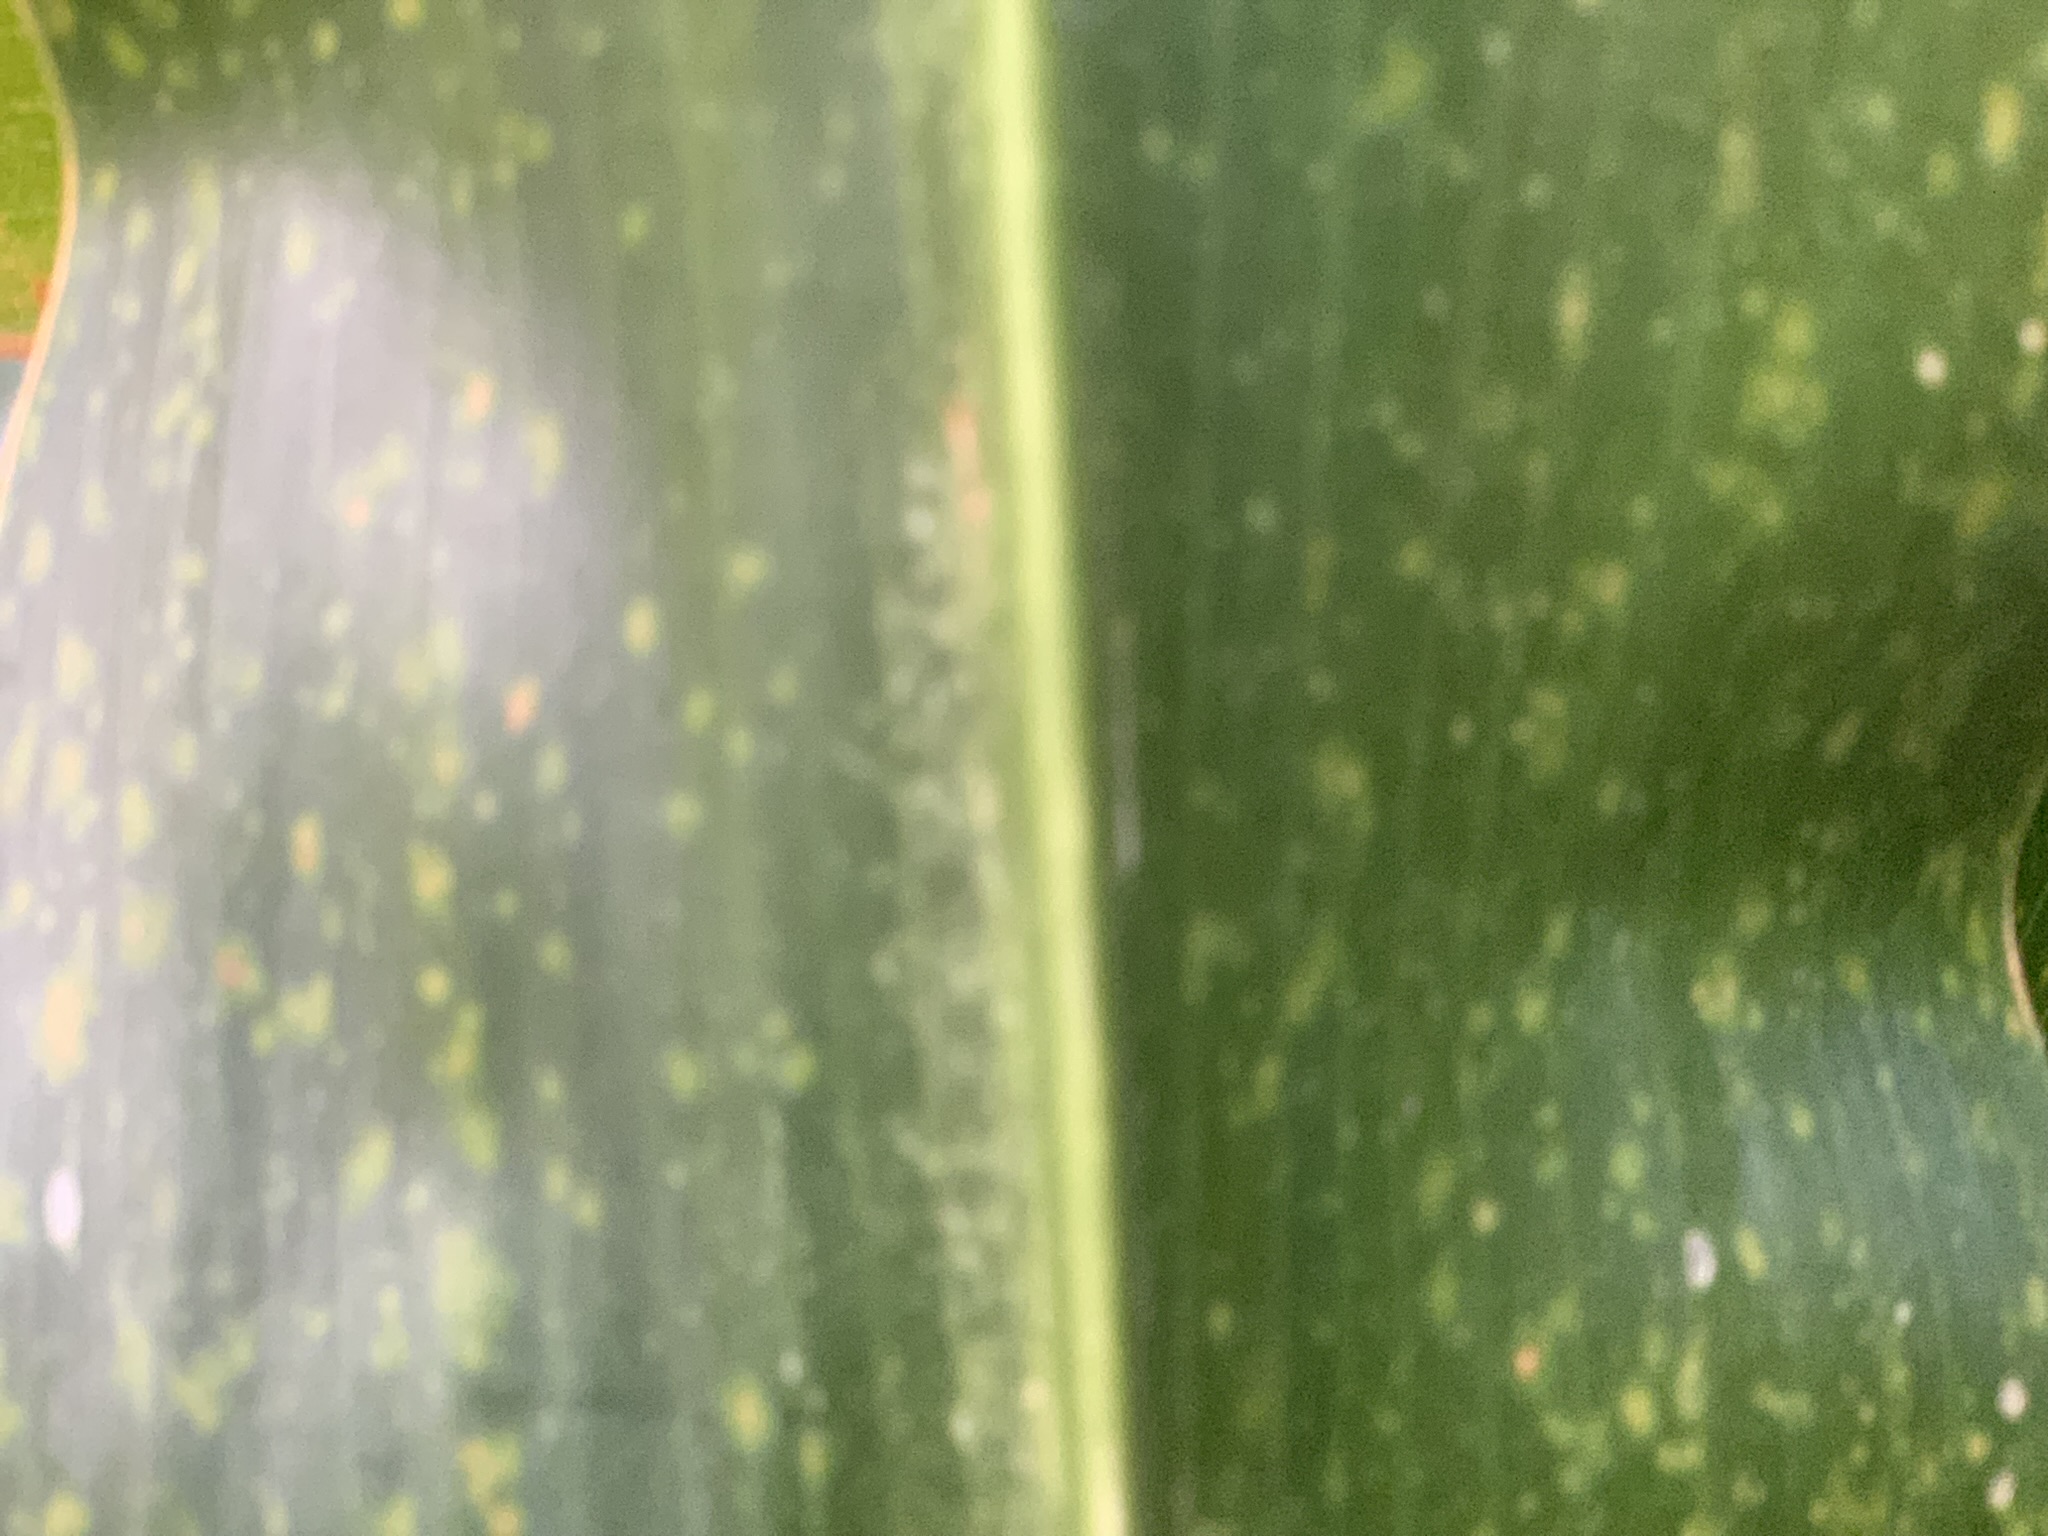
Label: MLN